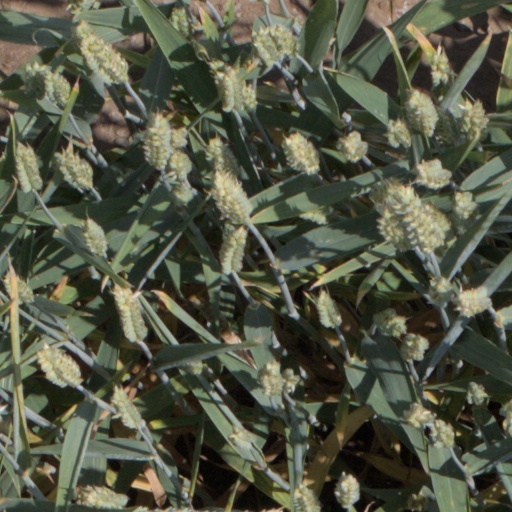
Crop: wheat